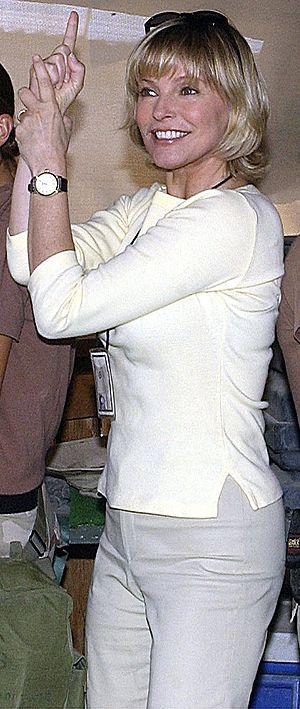
Coup de foudre dans l'Orient-Express est un téléfilm britannique réalisé par Lawrence Gordon Clark en 1985.